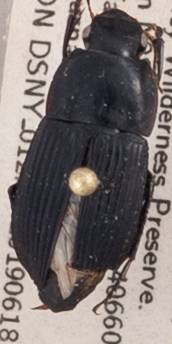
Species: Anisodactylus haplomus
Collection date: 2019-06-18
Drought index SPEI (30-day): -0.278
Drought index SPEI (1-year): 1.362
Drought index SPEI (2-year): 1.28